Fleur-de-lis

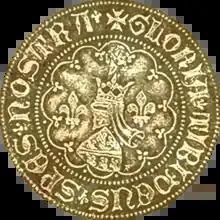
Bosnian king Tvrtko I's gold coin (14th century) reverse – with the Bosnian state "fleur-de-lis" coat of arms.

However, a hypothesis ventured in the 17th c. sounds very plausible to me. One species of wild iris, the "Iris pseudacorus", yellow flag in English, is yellow and grows in marshes (cf. the azure field, for water). Its name in German is Lieschblume (also gelbe Schwertlilie), but Liesch was also spelled Lies and Leys in the Middle Ages. It is easy to imagine that, in Northern France, the Lieschblume would have been called 'fleur-de-lis'. This would explain the name and the formal origin of the design, as a stylized yellow flag. There is a fanciful legend about Clovis which links the yellow flag explicitly with the French coat of arms.